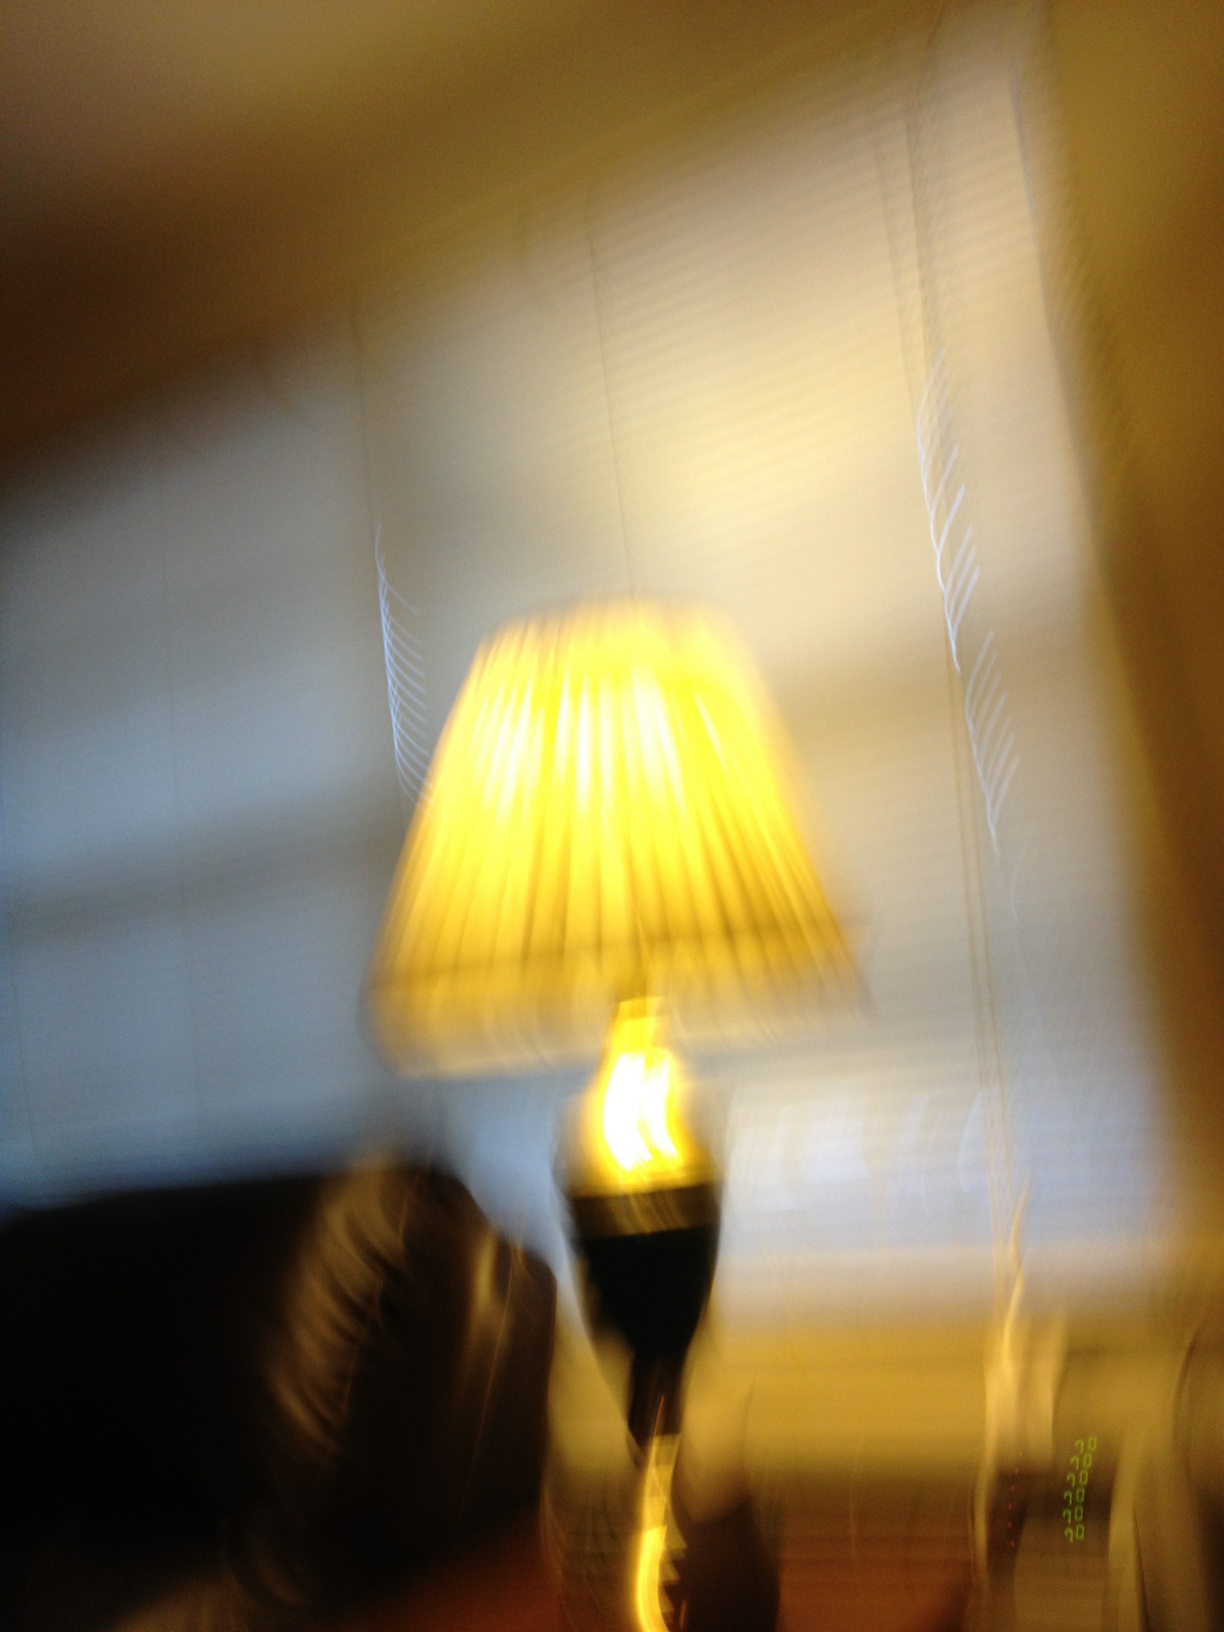Question: Is this light on or off?
Answer: on